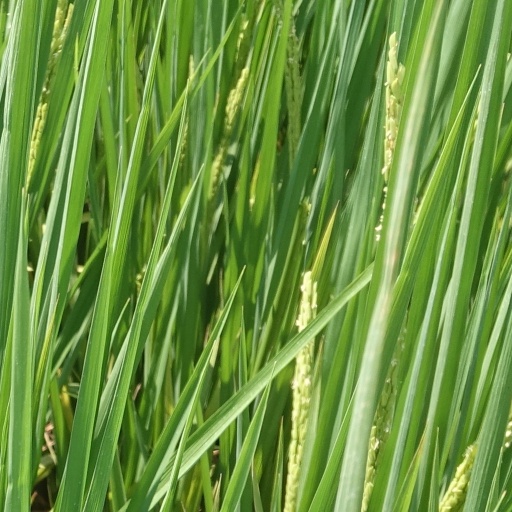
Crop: rice